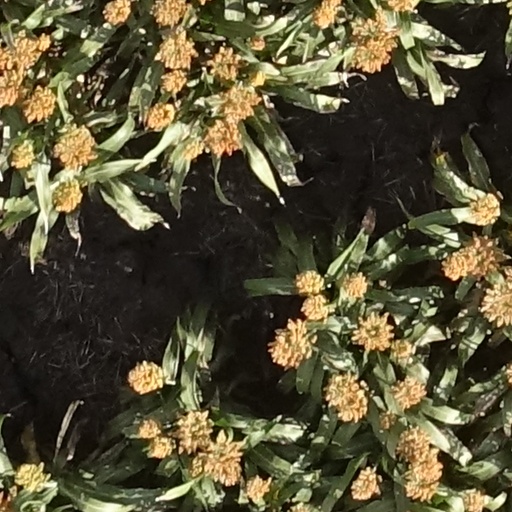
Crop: sorghum